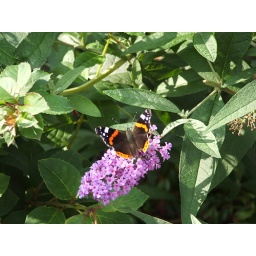
this butterfly isn't damaged by the birds